Paulo Fonseca

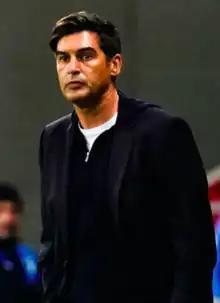
Fonseca with Lille in 2022

Paulo Alexandre Rodrigues Fonseca (born 5 March 1973) is a Portuguese professional football manager and former player who played as a central defender. He is currently manager of Ligue 1 club Lyon.